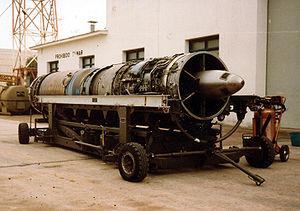
Les Snecma Atar sont une famille de turboréacteurs militaires produits par la firme française Snecma.